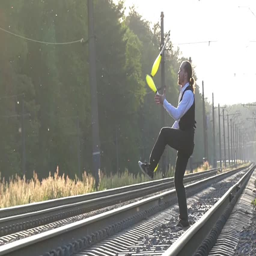
hobby on the train tracks .